Lecanopteris

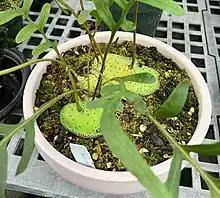
The rhizome of "Lecanopteris mirabilis"

, the "Checklist of Ferns and Lycophytes of the World" recognized the following species in "Lecanopteris" s.s.